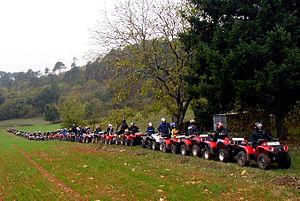
Le quad, ou quadricycle, est un cycle à moteur non couvert, tout-terrain, monoplace ou biplace à trois ou quatre roues. En Amérique du Nord, on utilise le sigle ATV, abréviation de All-Terrain Vehicule pour désigner les quads. Au Québec, ce sigle est devenu VTT, abréviation de « véhicule tout-terrain » ; sa législation distingue les motoquads et les autoquads. Il est aussi connu familièrement sous le nom de « quatre-roues ».